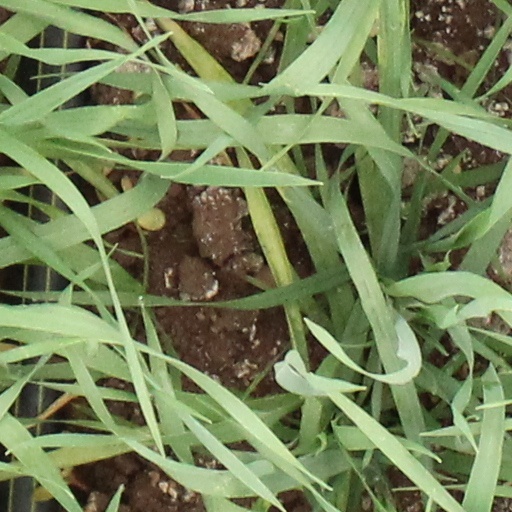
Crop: wheat